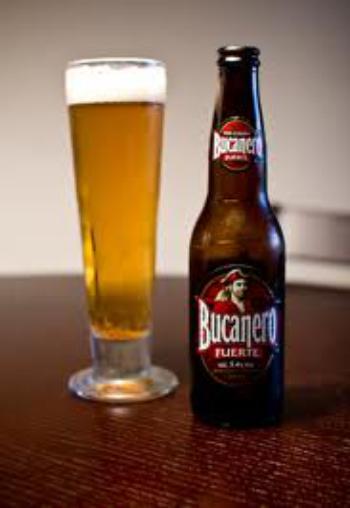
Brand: Bucanero
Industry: Food